Jerilderie Herald and Urana Advertiser

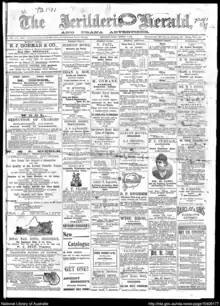
Front page of the "Jerilderie Herald and Urana Advertiser" on 7 January 1898.

The Jerilderie Herald and Urana Advertiser, later published as the "Jerilderie-Coleambally Herald and Urana Advertiser", was a weekly newspaper published in Jerilderie, New South Wales, Australia.